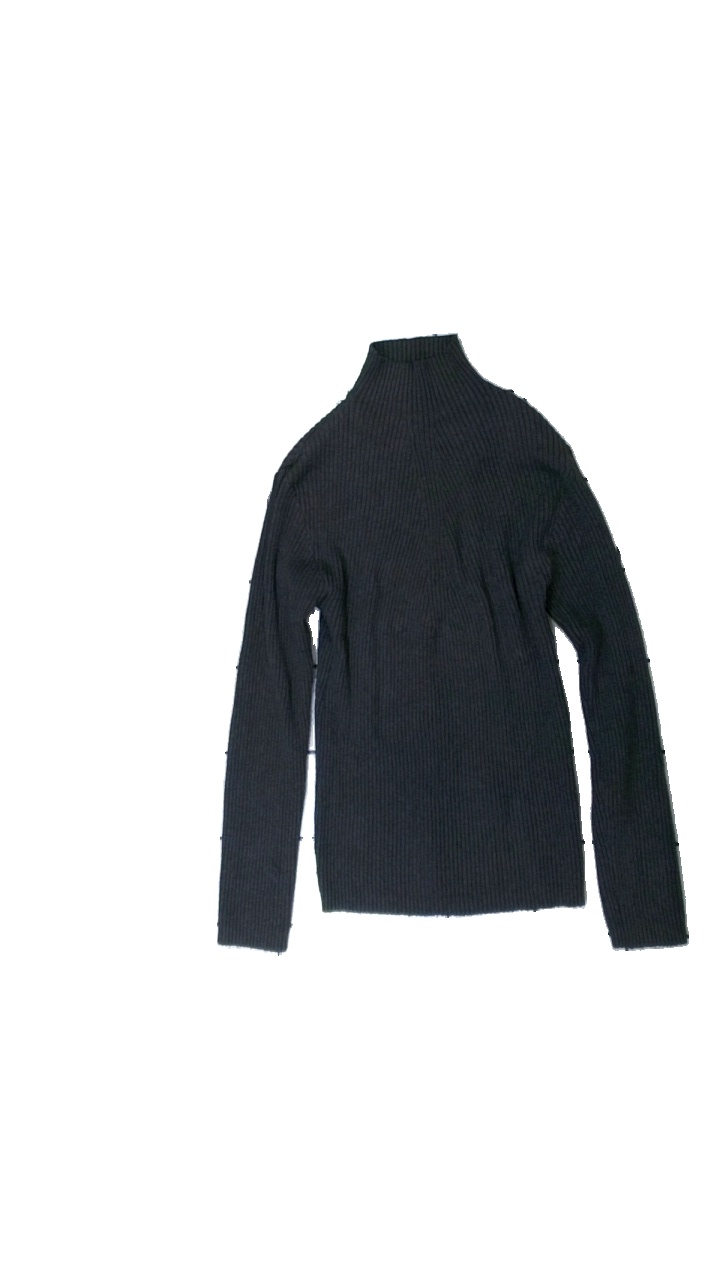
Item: Top (Ladies)
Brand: Pieces
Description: grå långärmad tröja, en lös tråd på armen
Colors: Grey
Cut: Regular, Turtle neck
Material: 82% viscose 18% polyester
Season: All
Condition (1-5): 4
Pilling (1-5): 5
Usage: Reuse
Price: <50